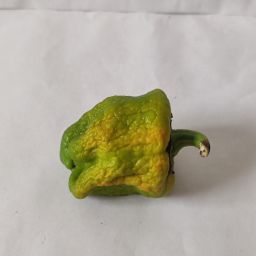
Crop: Bell Pepper
Quality: Old